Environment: real
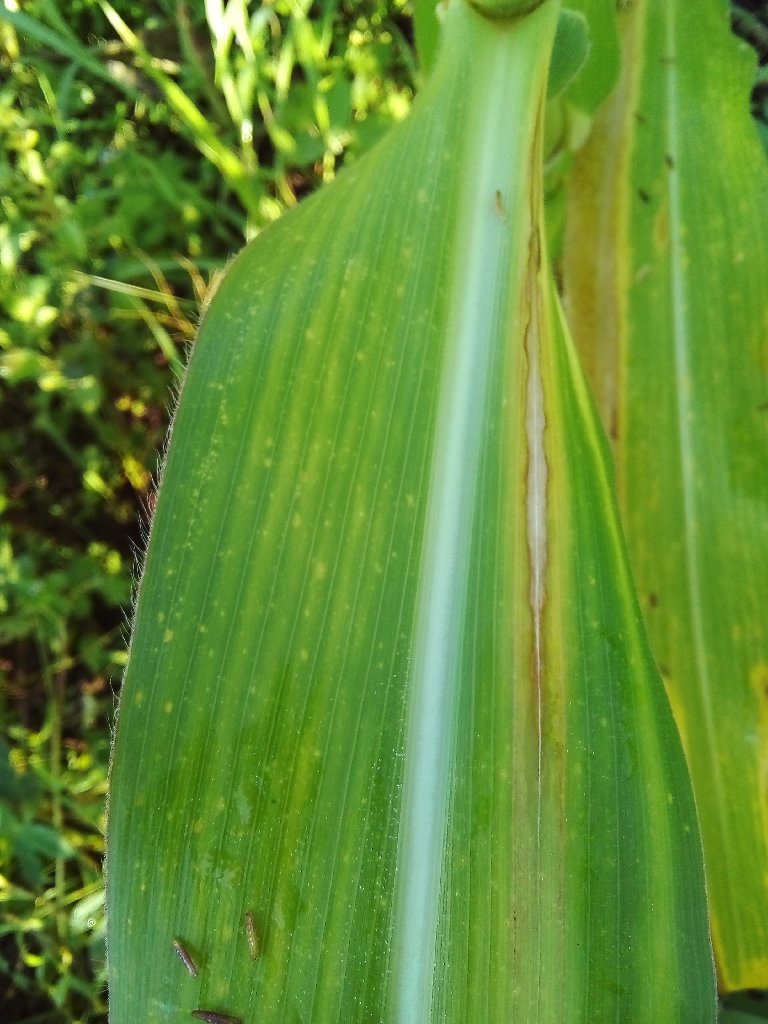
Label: northern_corn_leaf_blight